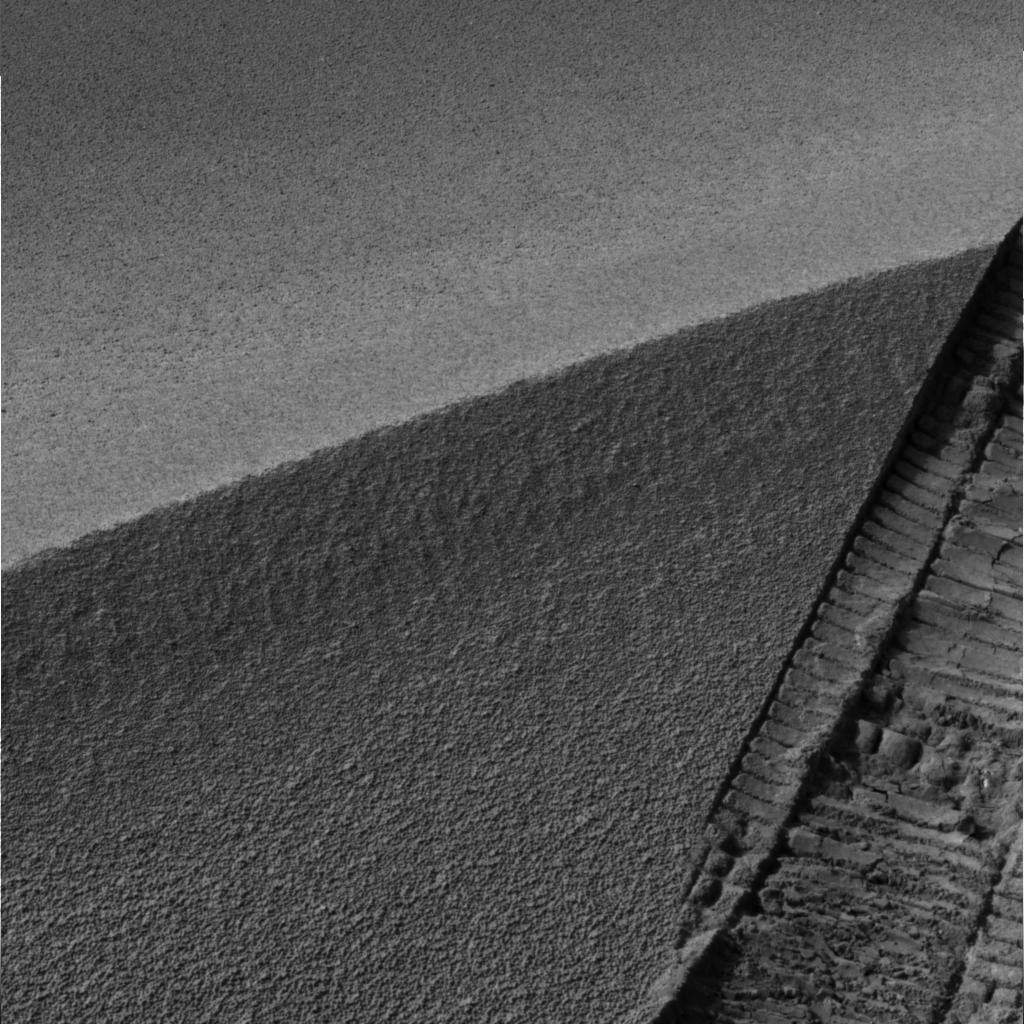
Surface features visible: Rover Tracks, Dunes/Ripples, Soil, Nearby Surface